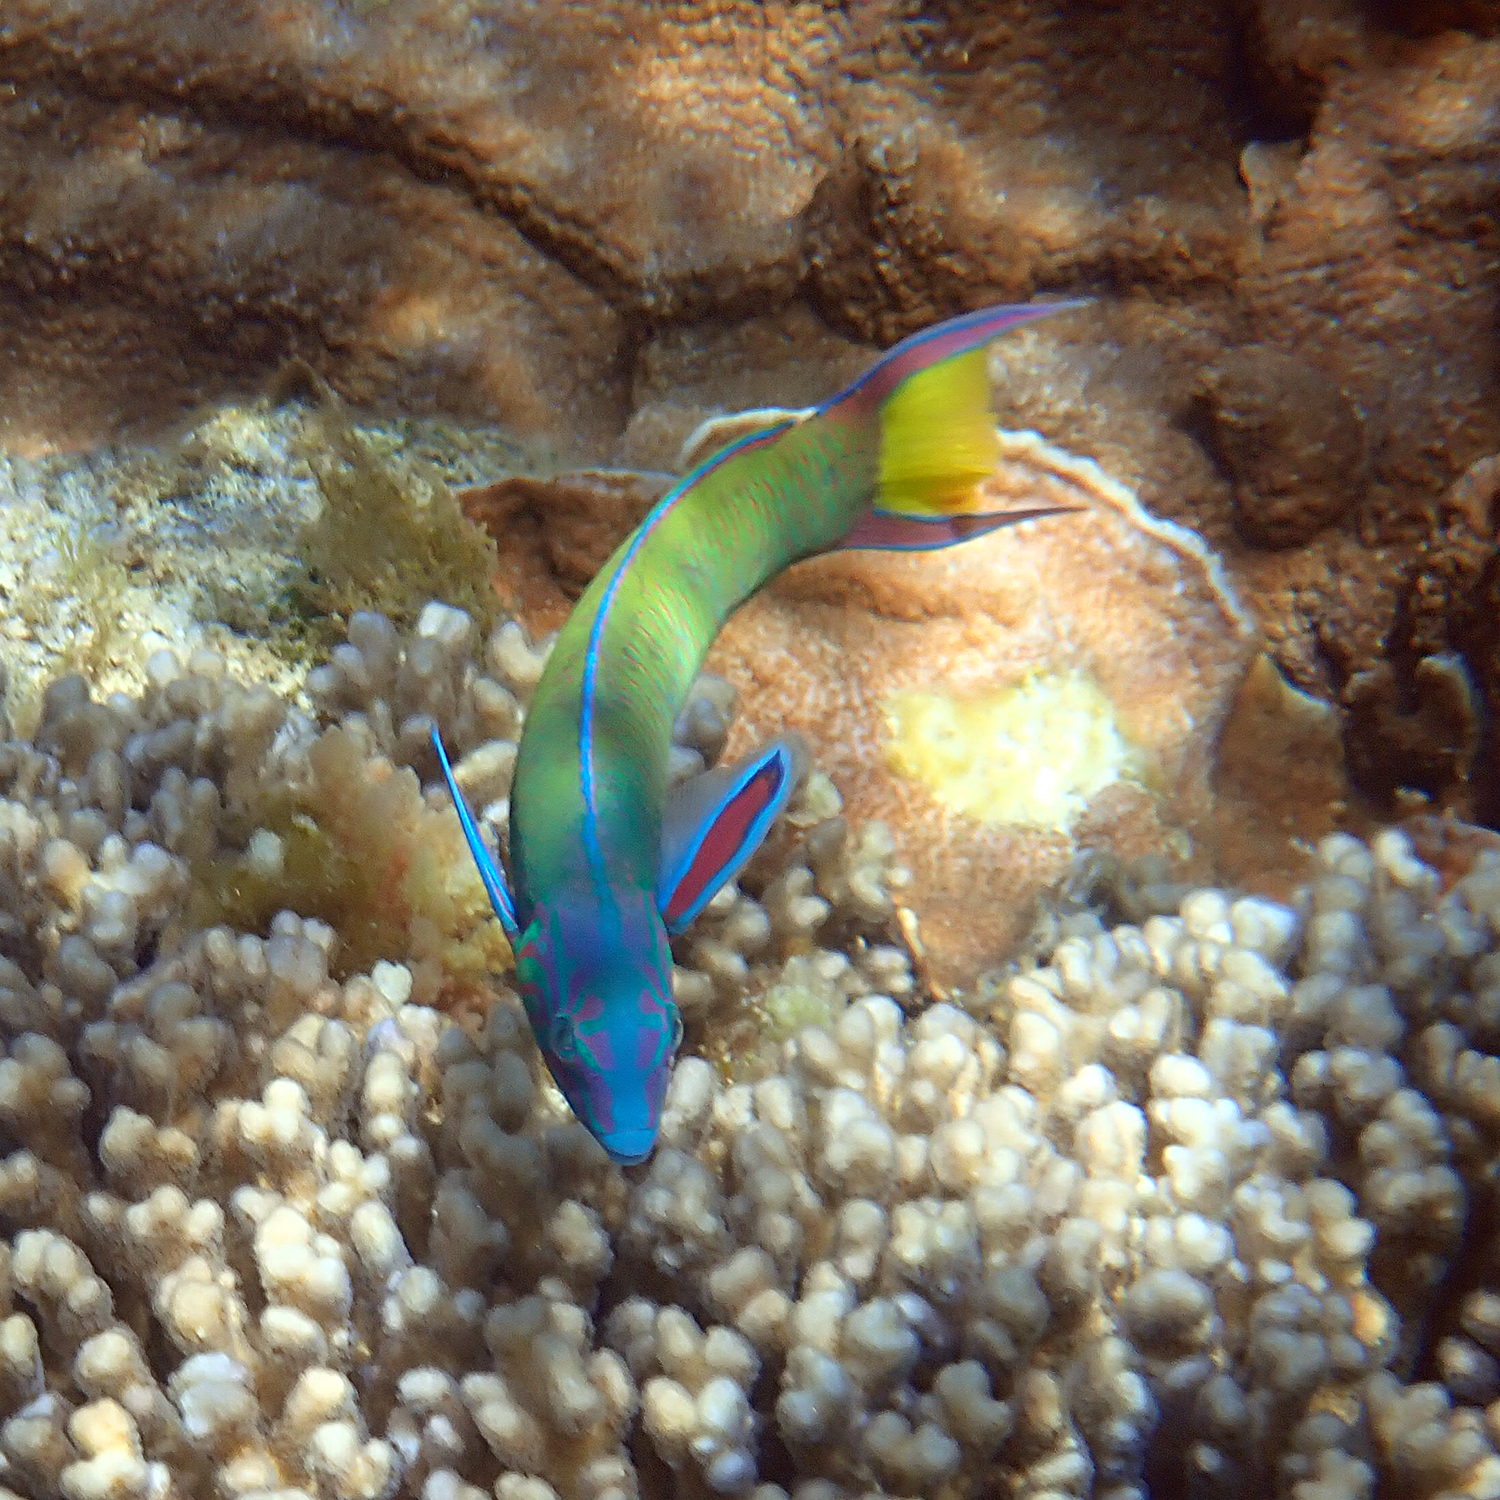
Thalassoma lunare (Moon Wrasse)